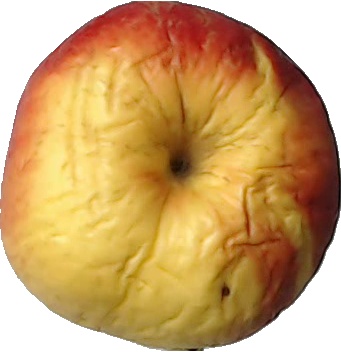
Label: apple_red_yellow_1